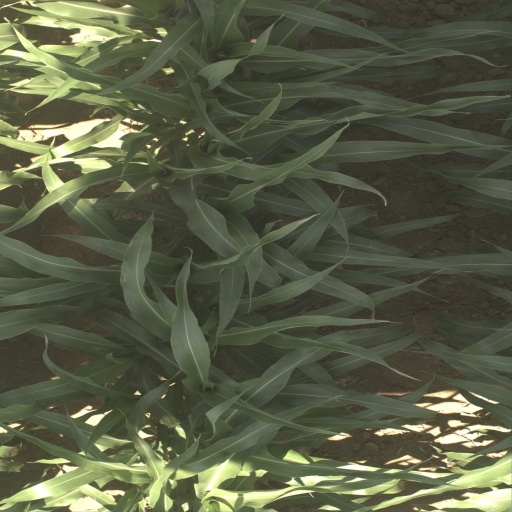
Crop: sorghum